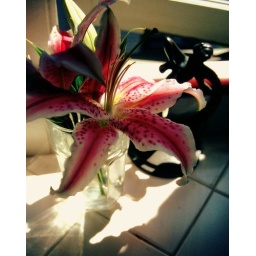
Corner window in my former Berkeley kitchen offered many opportunities for still life &amp;quot;sets.&amp;quot;